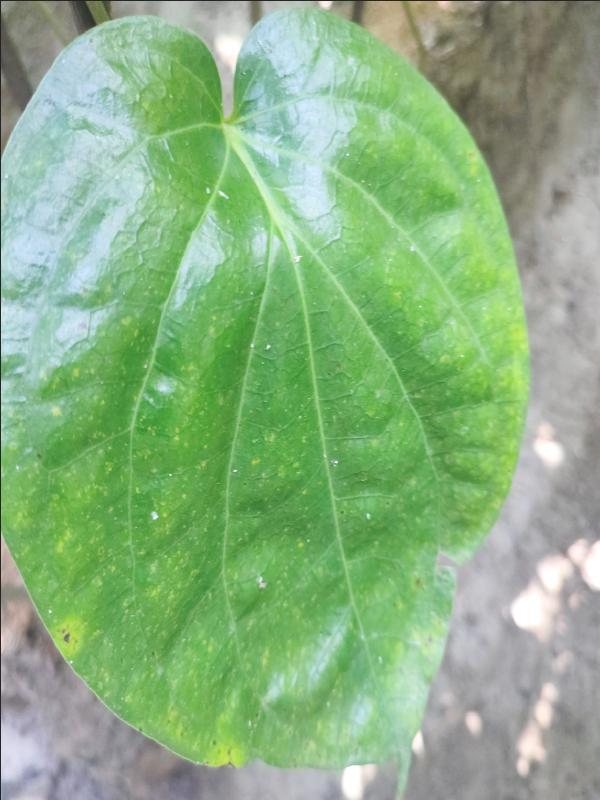
Label: Healthy_Leaf